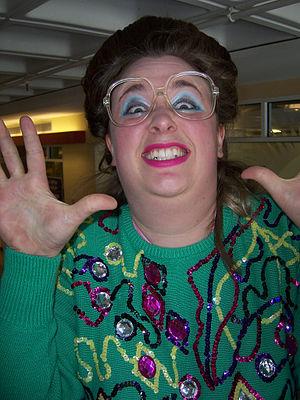
Leslie Merritt Hall, née le 15 novembre 1981 à Ames dans l'Iowa, est une chanteuse, productrice, auteure-compositrice et artiste satirique de hip-hop américaine. Elle dirige également un « musée de gem sweaters »